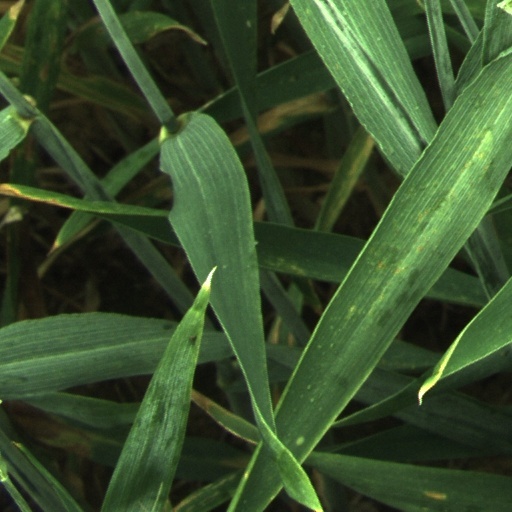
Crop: wheat